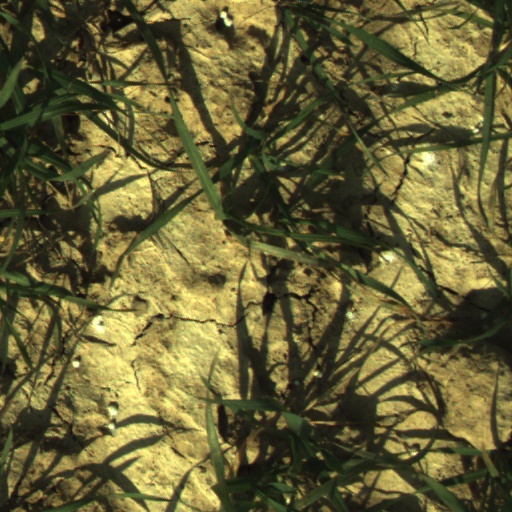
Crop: wheat